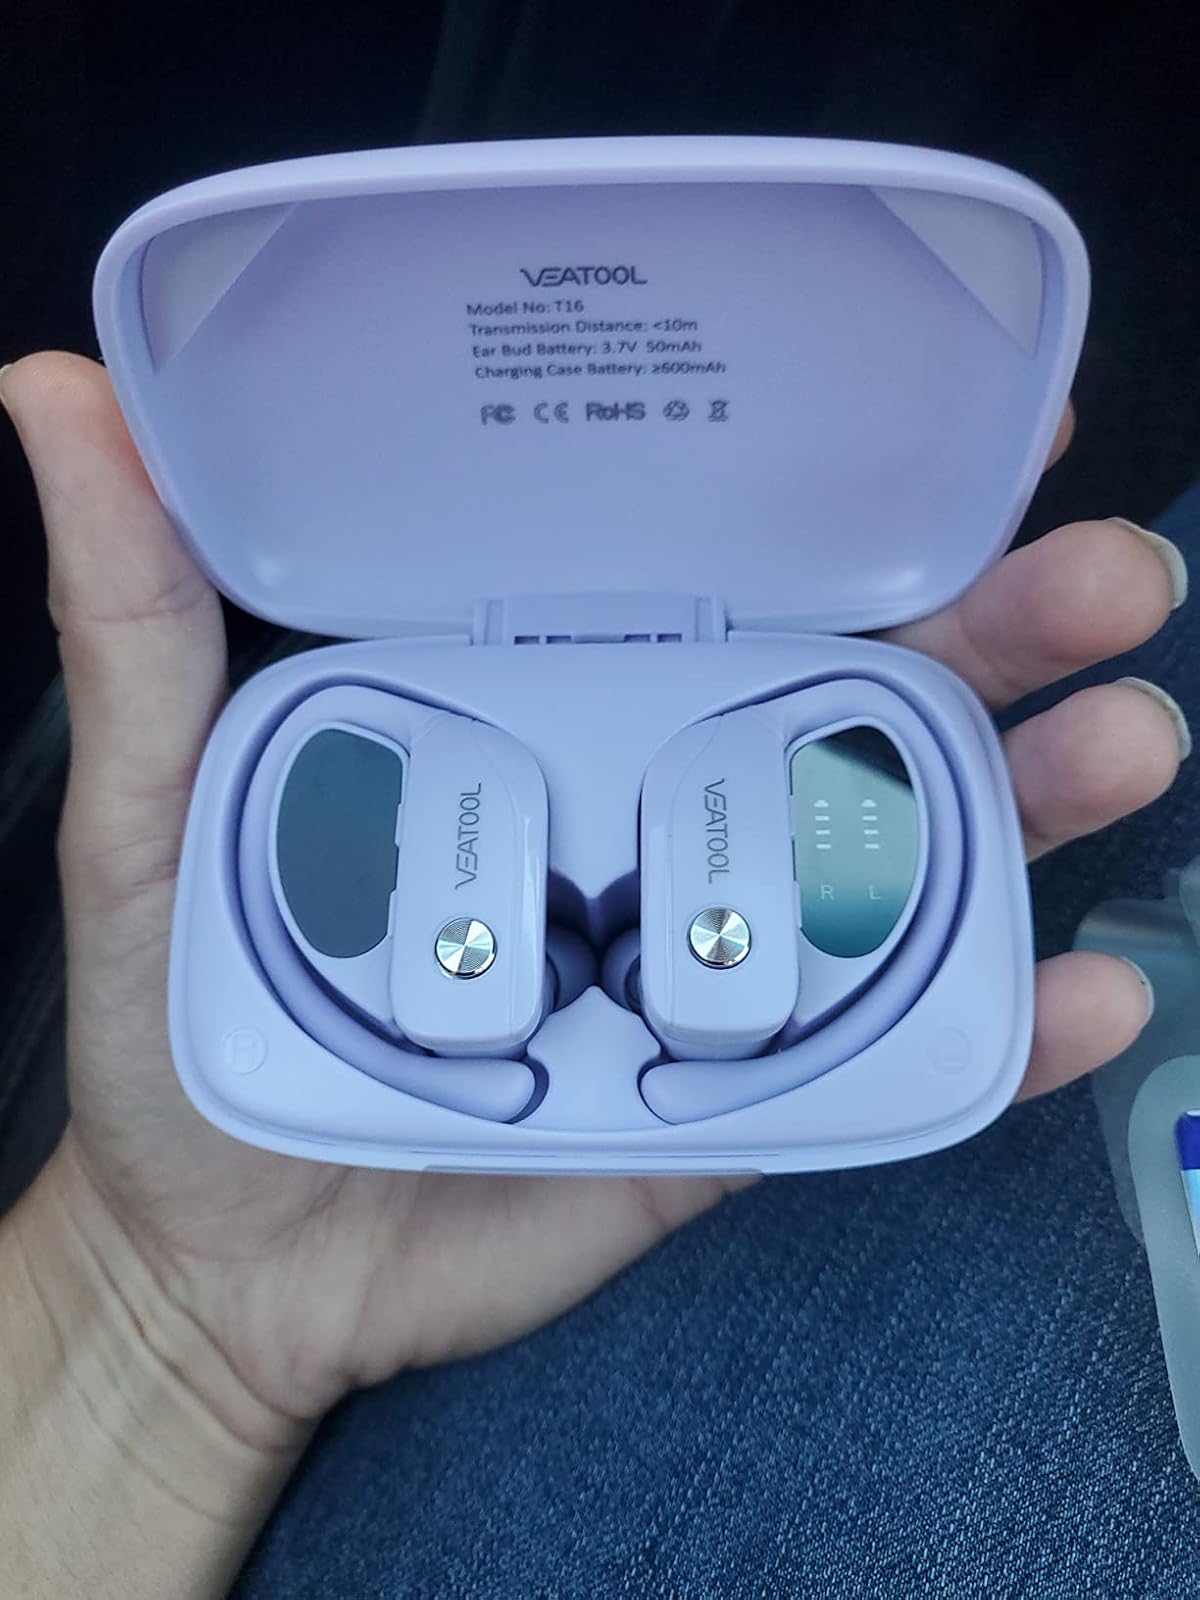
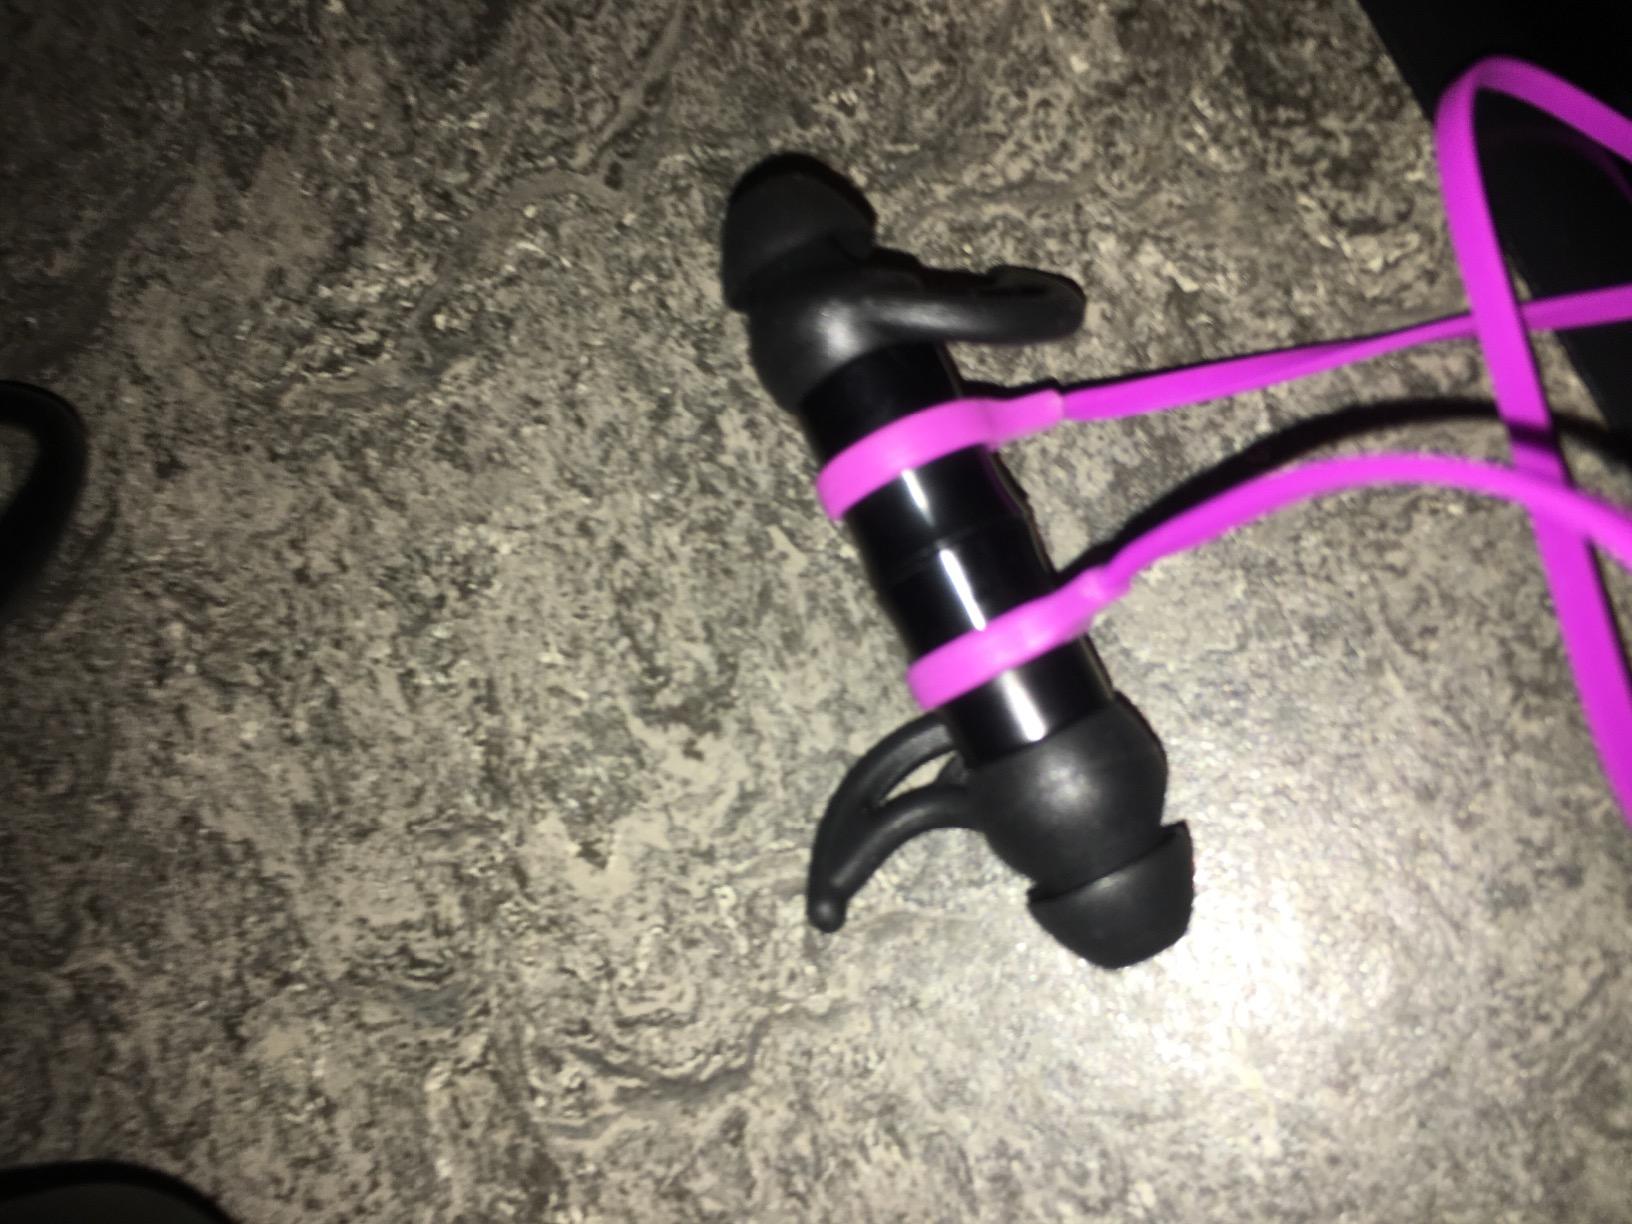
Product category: earbuds
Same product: no